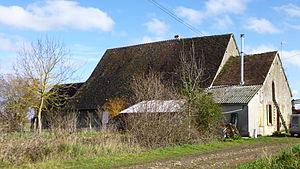
Saint-Martin-sur-Ouanne, Yonne, région Bourgogne, France. Boissel. Cet endroit était une maladrerie construite au XIIIe siècle.
Saint-Martin-sur-Ouanne est une ancienne commune française, située dans le département de l'Yonne en région Bourgogne-Franche-Comté, devenue, le 1ᵉʳ janvier 2016, une commune déléguée de la commune nouvelle de Charny-Orée-de-Puisaye.